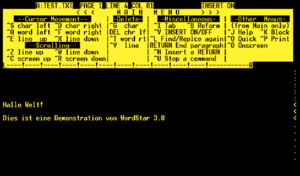
WordStar était un logiciel de traitement de texte édité par MicroPro International, conçu à l'origine pour le système d'exploitation CP/M, mais plus tard porté sous DOS, qui occupa une part de marché dominante du début au milieu des années 1980. Bien que Seymour I. Rubinstein fut le principal actionnaire de la compagnie, Rob Barnaby était le seul auteur des premières versions du programme. À partir de la version 4.0, le logiciel a été basé sur un nouveau code, écrit principalement par Peter Mierau.